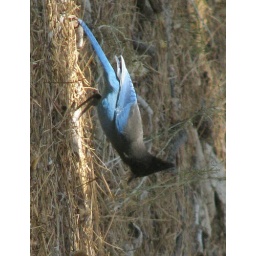
Beatiful blue jay in alpine's mountain climate at 3000 m